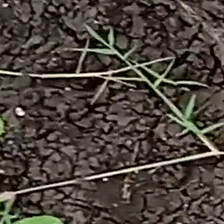
Weed species: Harali_(Cynodon_dactylon)